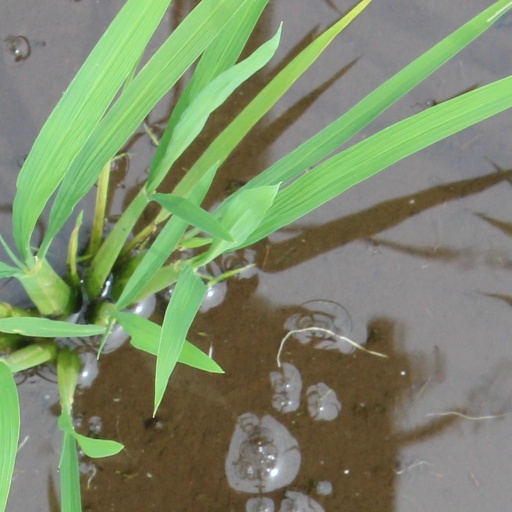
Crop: rice